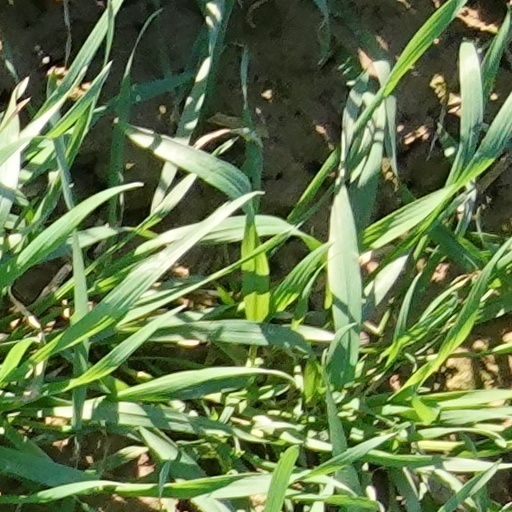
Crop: wheat